A Lover's Romance

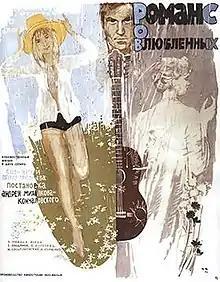

A Lover's Romance or "Romance for Lovers" is a 1974 Soviet musical romantic drama directed by Andrei Konchalovsky.